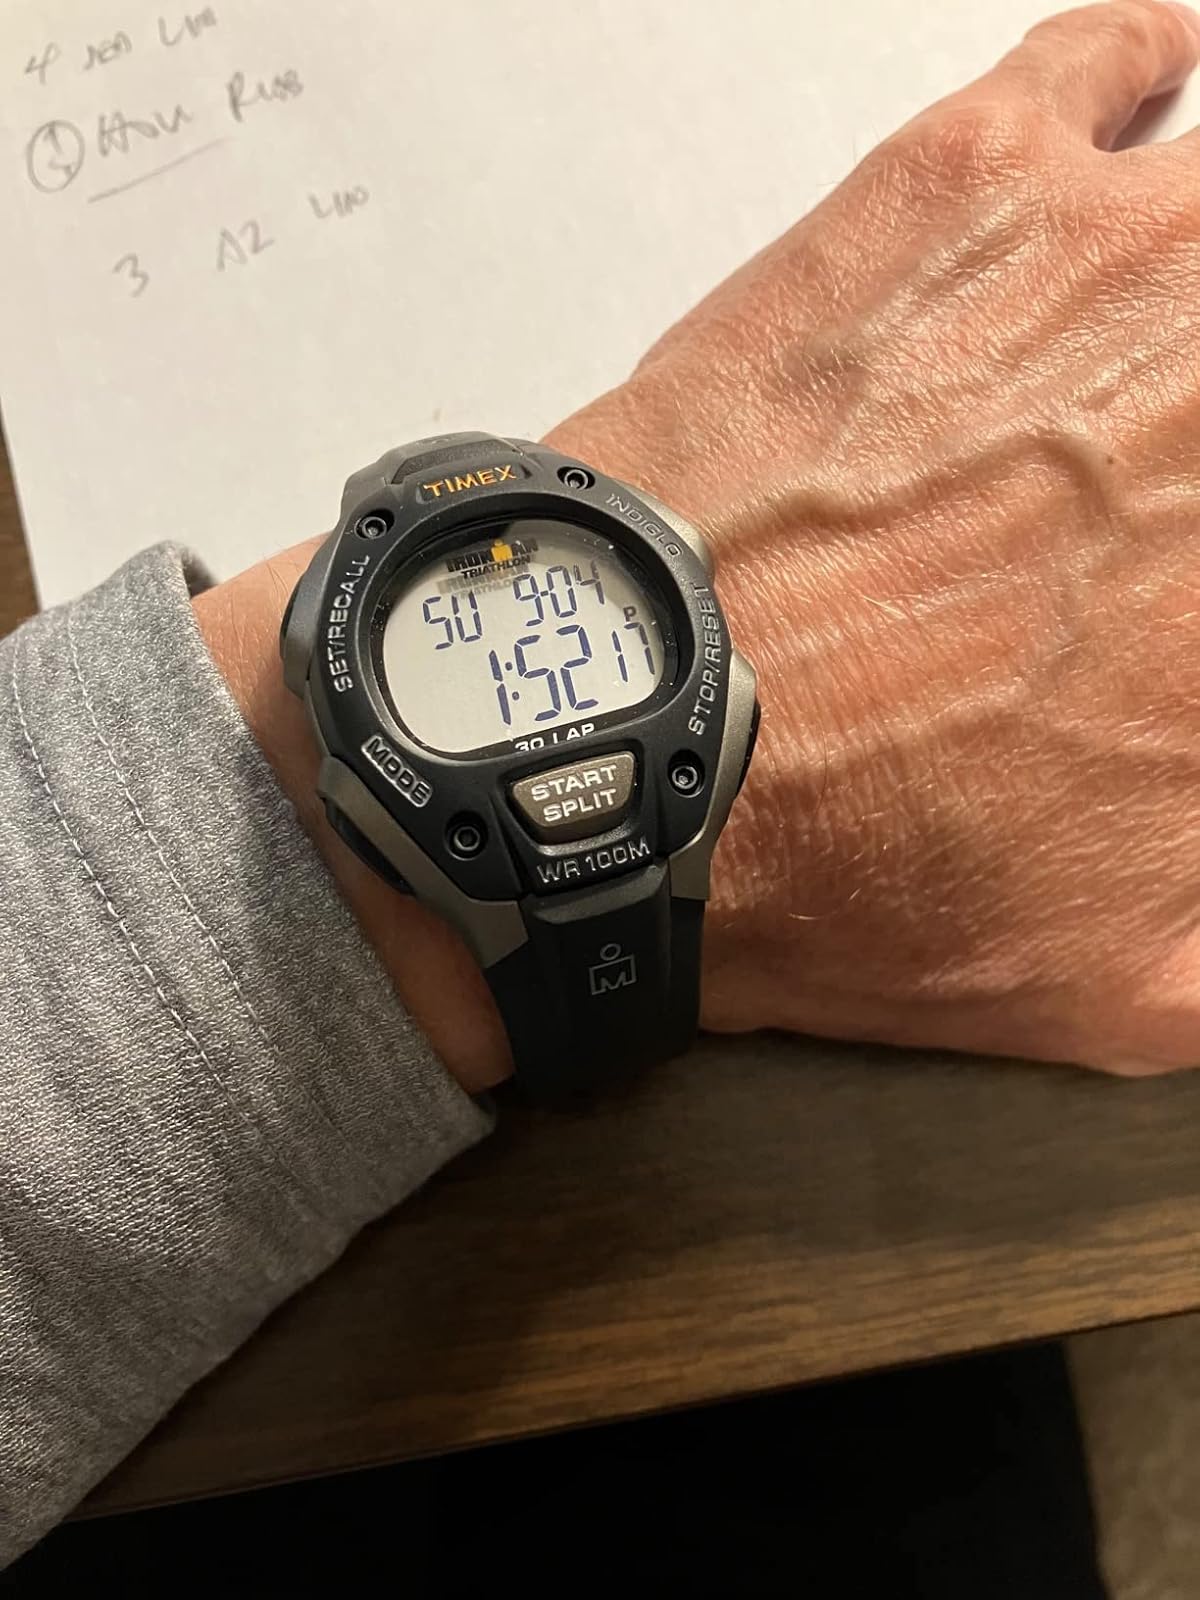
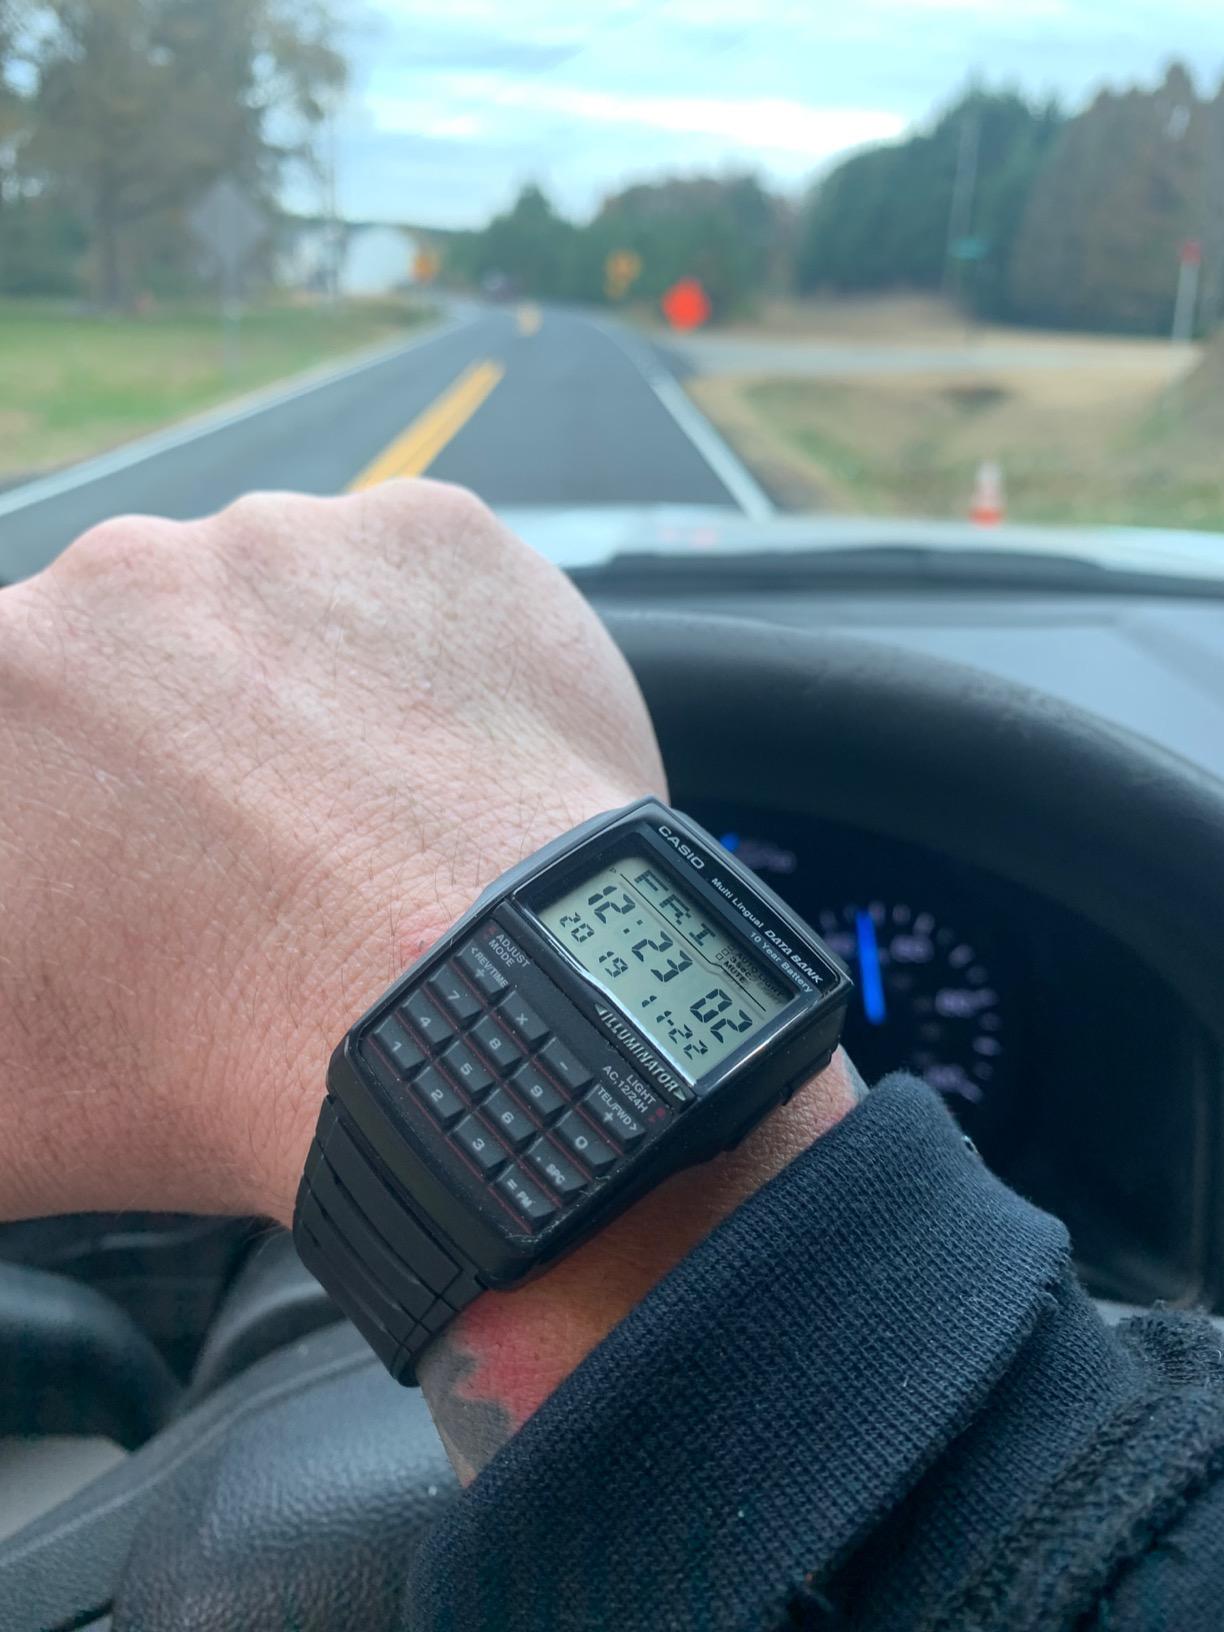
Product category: accessories_watch
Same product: no